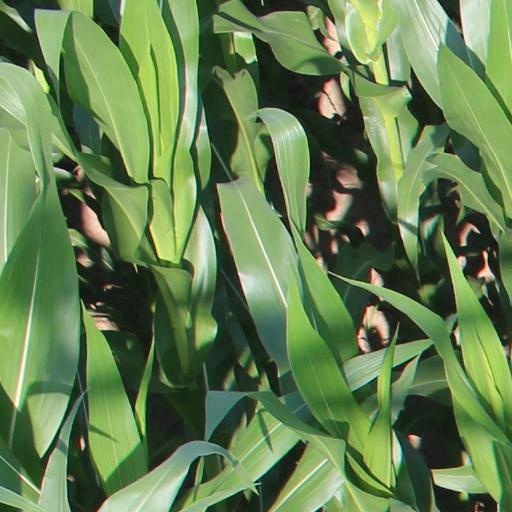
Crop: maize; corn